Social impact of the COVID-19 pandemic

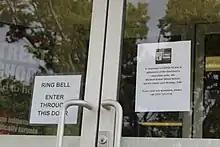
A sign on a local school closed because of the coronavirus

The pandemic has affected educational systems worldwide, leading to the widespread closures of schools and universities. According to data released by UNESCO on 25 March, school and university closures due to COVID-19 were implemented nationwide in 165 countries. Including localized closures, this affects over 1.5 billion students worldwide, accounting for 87% of enrolled learners. Those higher education universities have also impacted their students by deciding not to stop classes but rather migrate everything to virtual. Of 195 students interview surveyed at a large university, their findings show that there is an increased concern in mental health of these students. During the COVID-19 pandemic, many people who were not connected to the internet lost access to health care and education. Production in all industries was seriously harmed.